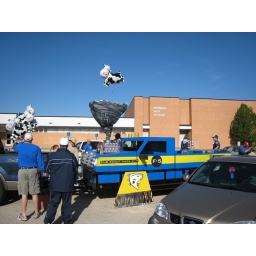
The cub scouts has this storm chaser-themed float. Note the cow floating above the twister!